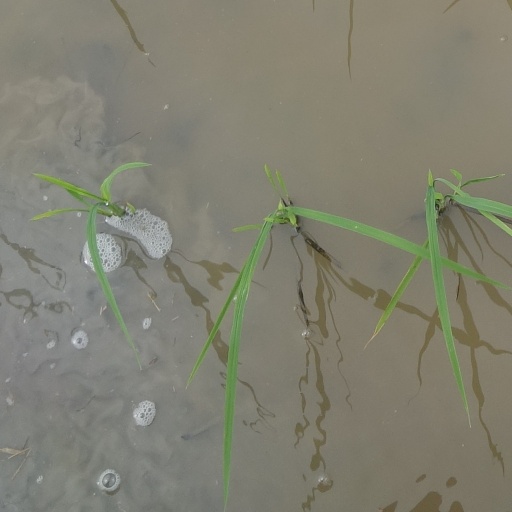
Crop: rice